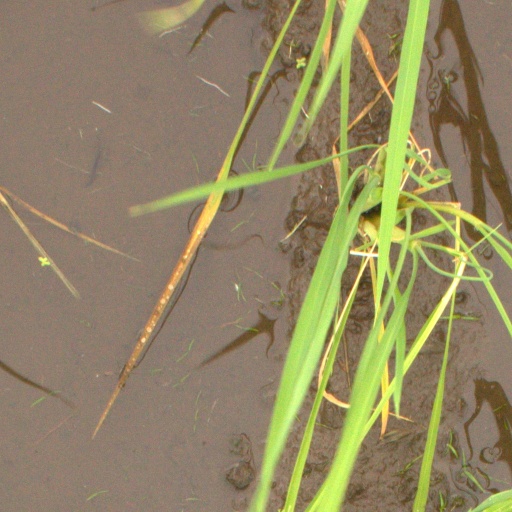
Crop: rice